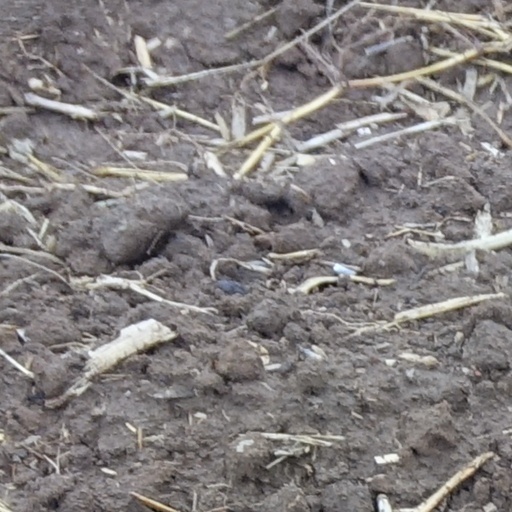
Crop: wheat